South Carolina Gamecocks football under Steve Spurrier

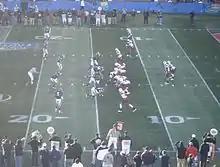
South Carolina endured a second consecutive bowl loss in 2009

Spurrier confirmed that former co-defensive coordinator John Thompson, who was on paid leave of absence, would not return to South Carolina. Assistant quarterbacks coach David Reaves became the recruiting coordinator. Reaves, at age 27, was one of the youngest coordinators in a high-profile program in the country. North Carolina defensive ends coach and recruiting coordinator Brad Lawing was hired as the new defensive line coach. Duke assistant coach Fred Chatham was hired as the new tight ends and special teams coach. Graduate assistant Robert Gillespie became the new running backs coach, while secondary coach Ron Cooper was given the title of assistant head coach.